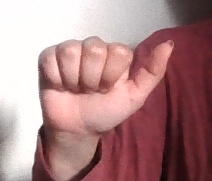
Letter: dhad